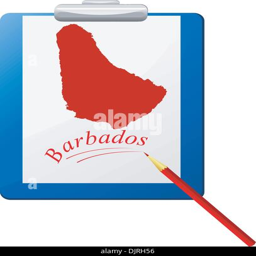
vector illustration of the clipboard with a map